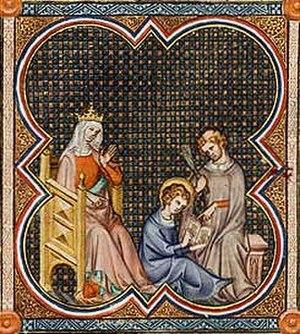
La leçon de lecture de Saint Louis
Louis IX, dit « le Prudhomme » et plus communément appelé Saint Louis, est un roi de France capétien né le 25 avril 1214 à Poissy et mort le 25 août 1270 à Carthage, près de Tunis. Il régna pendant plus de 43 ans de 1226 jusqu'à sa mort. Considéré comme un saint de son vivant, il est canonisé par l'Église catholique en 1297.
L'histoire des femmes au Moyen Âge est incomplète, puisque dans l'histoire, la plupart des textes sont écrits par des hommes et les femmes sont très peu évoquées. Plus nous remontons dans le passé, plus les informations sur les femmes sont partielles.